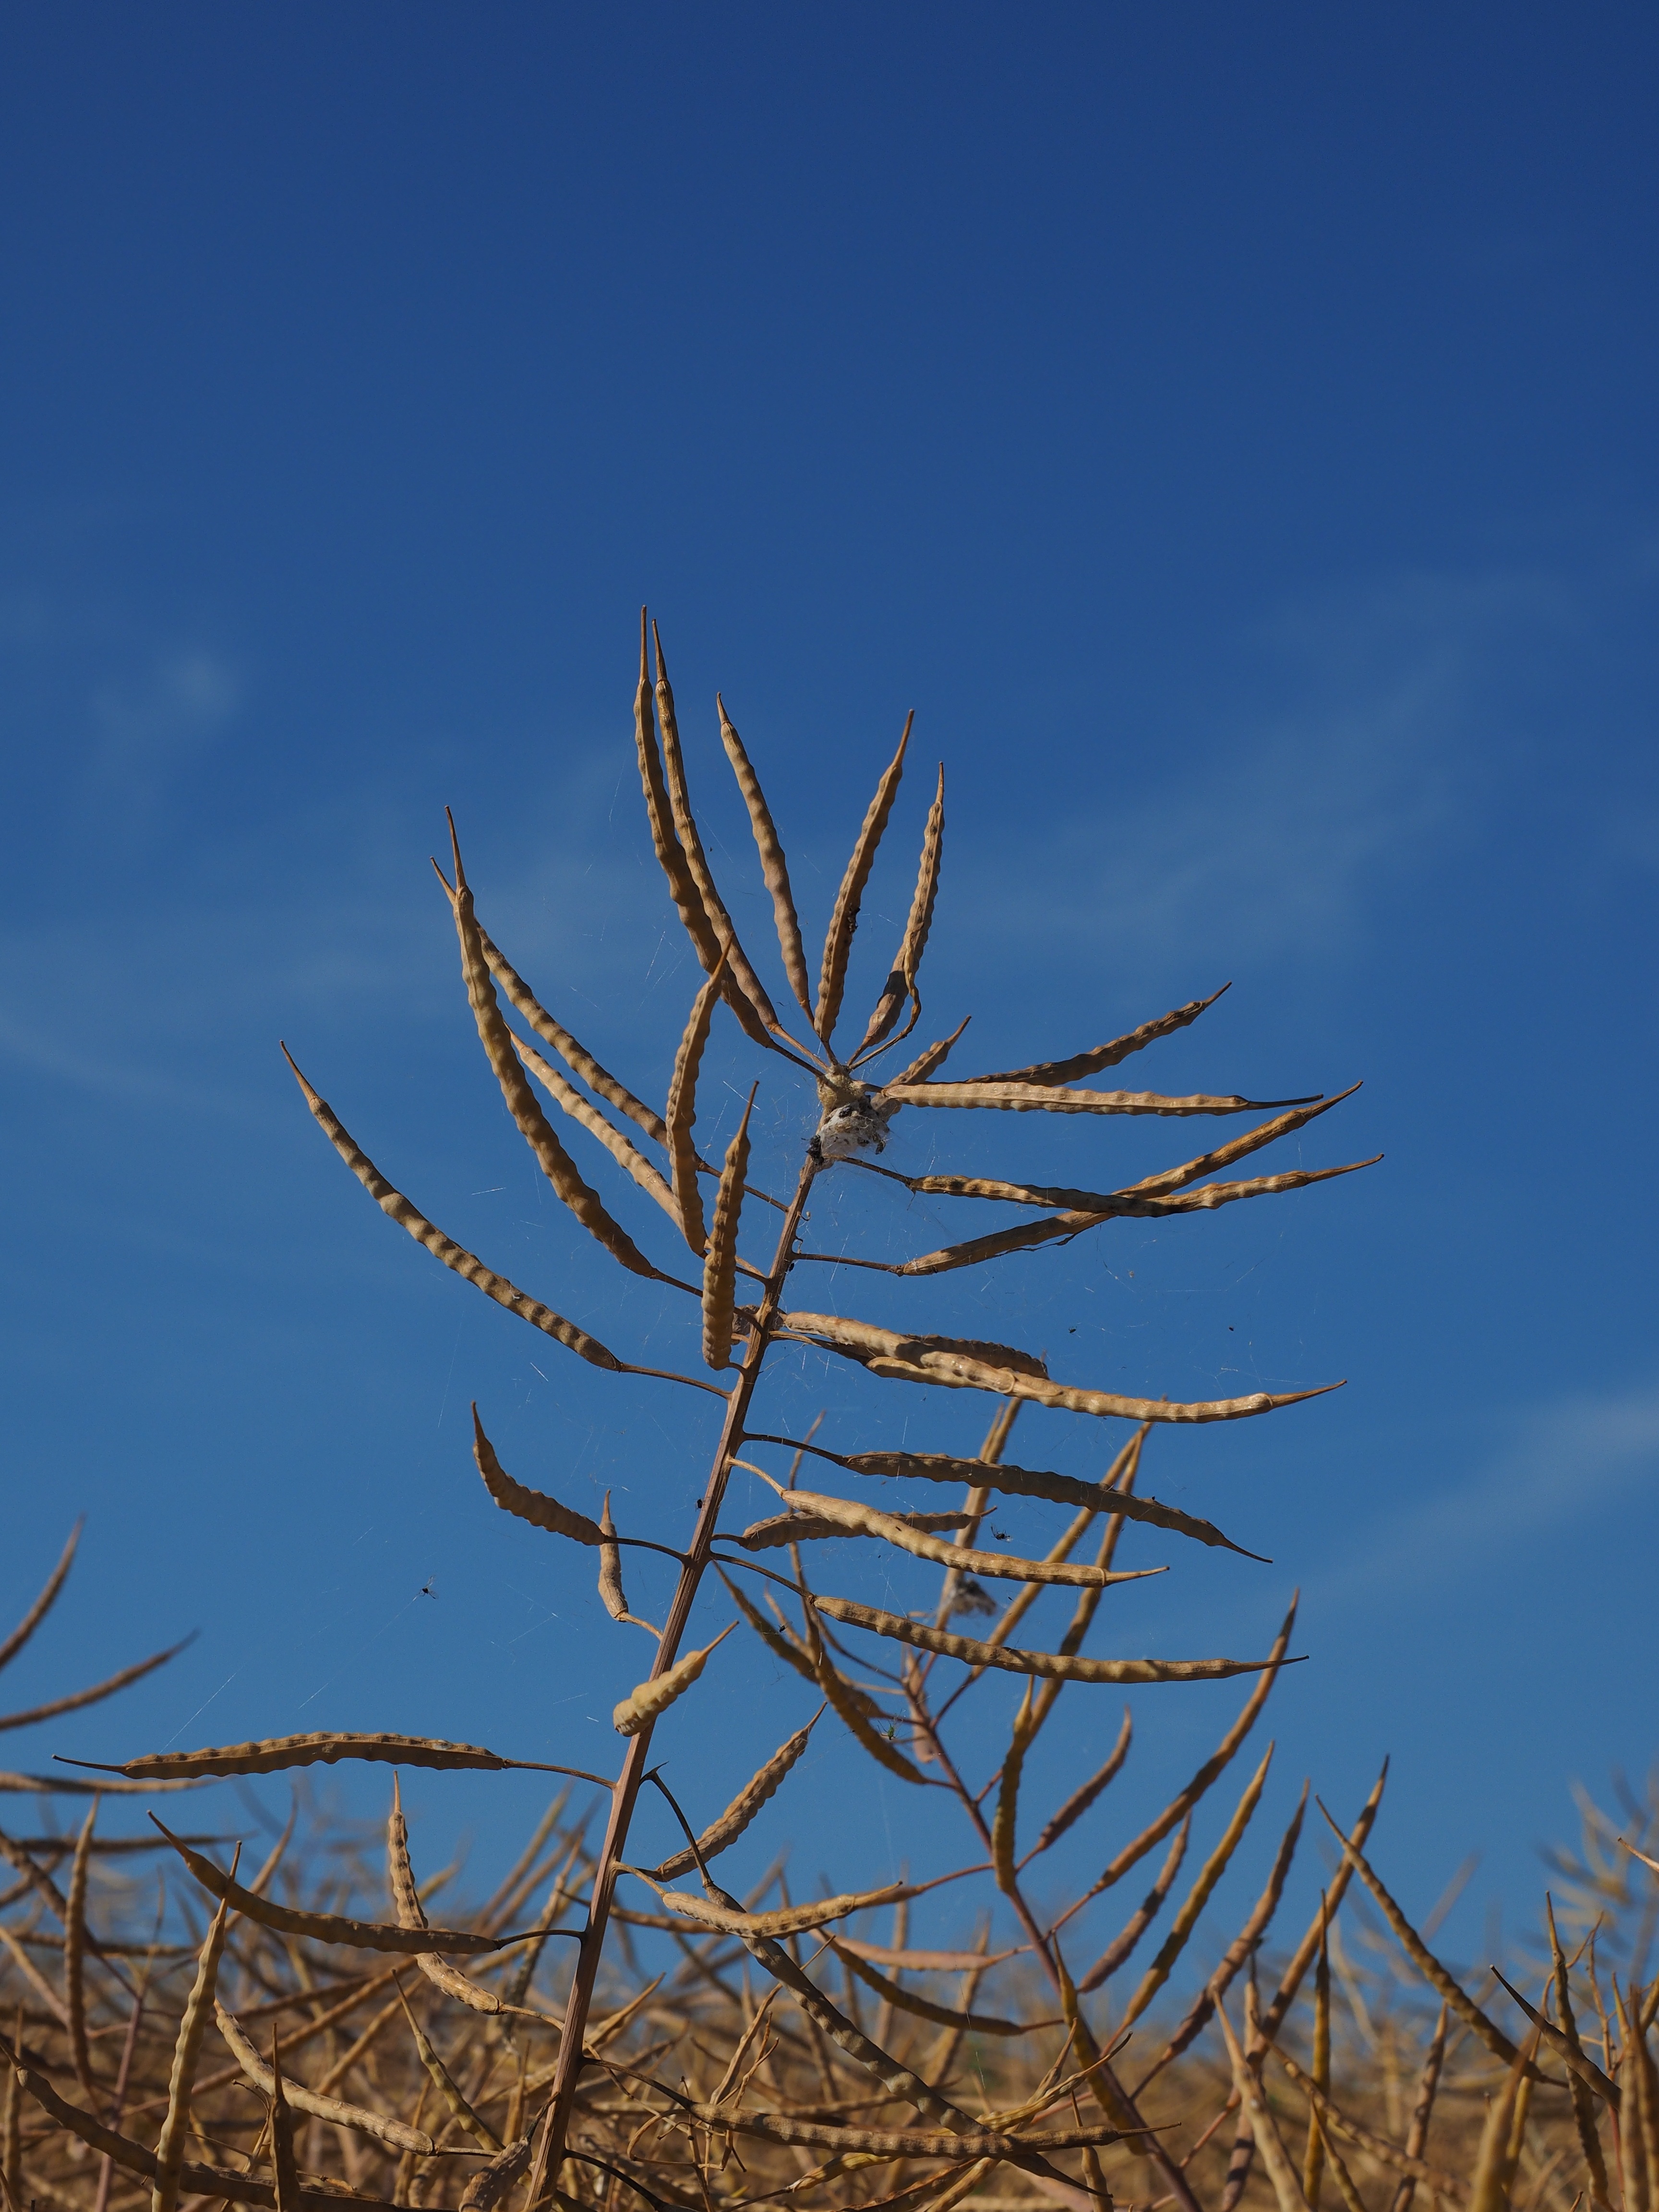
tree, nature, grass, sand, branch, plant, sky, leaf, flower, wind, frost, crop, agriculture, flora, pods, ecosystem, brassicaceae, oilseed rape, flowering plant, brassica napus, cruciferous plant, grass family, woody plant, land plant, arecales, reps, lewat, rape pod